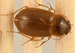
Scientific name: Amara quenseli
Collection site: Onaqui NEON (ONAQ), plot ONAQ_016